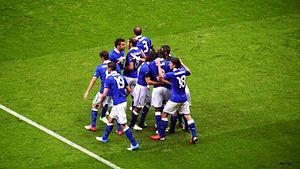
Le championnat d'Europe de football 2012, communément abrégé en Euro 2012, est la quatorzième édition du Championnat d'Europe de football, compétition organisée par l'UEFA et rassemblant les meilleures équipes masculines européennes. Il se déroule en Pologne et en Ukraine du 8 juin au 1ᵉʳ juillet 2012. Le match d'ouverture se joue dans le tout nouveau stade national de Varsovie en Pologne et la finale a lieu au stade olympique de Kiev en Ukraine.